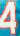
Number: 4